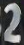
Number: 2